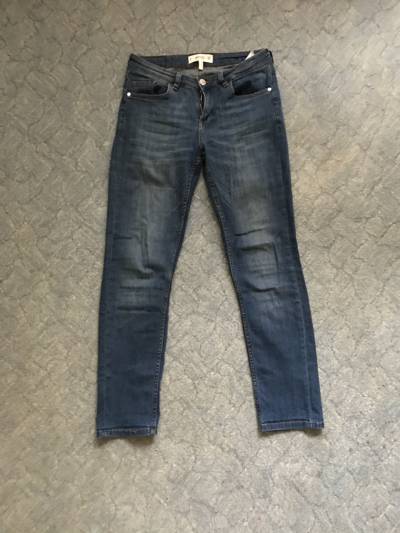
Waste category: clothes